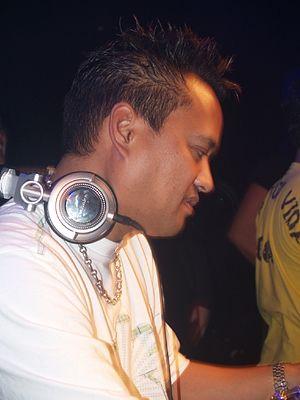
DJ Gizmo, de son vrai nom Ferry Salee, est un producteur et disc jockey de hardstyle néerlandais né le 3 juin 1965 à La Haye.